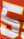
Number: 5